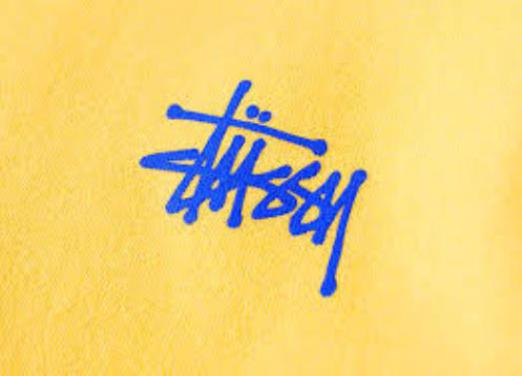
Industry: Clothes